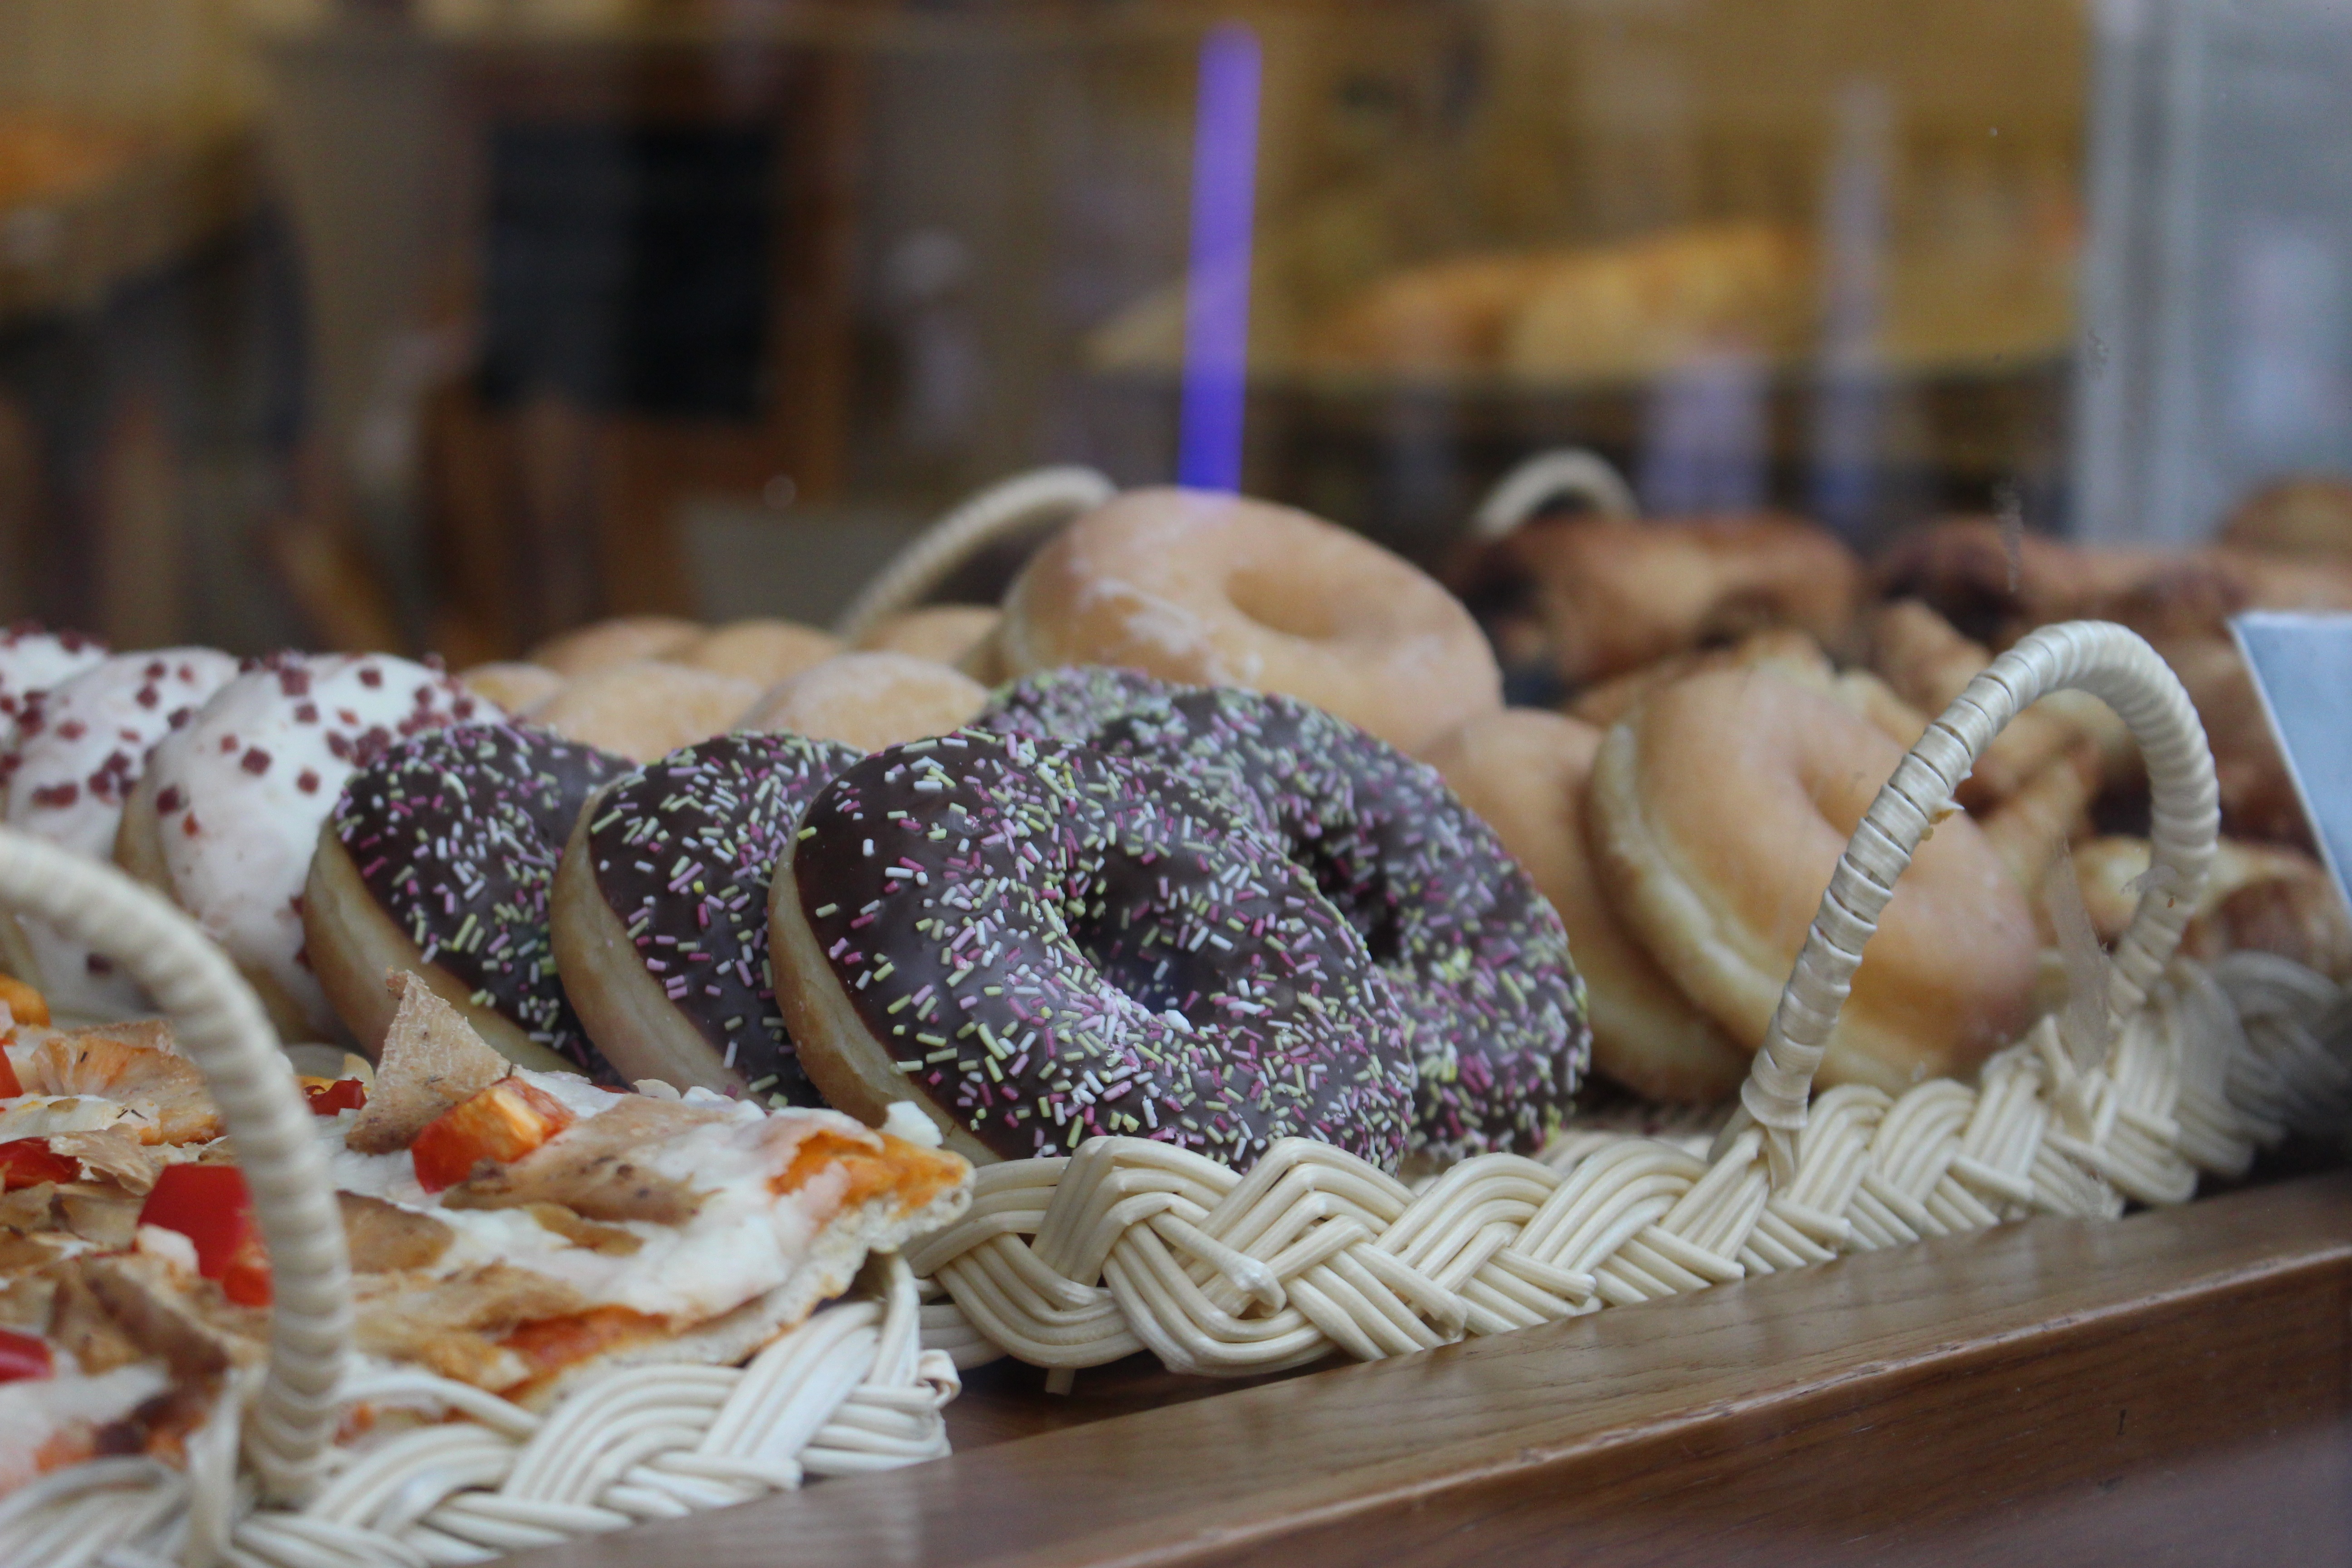
flower, food, baking, frosting, pastry, christmas decoration, art, design, sweets, frosted, donuts, sweetness, sweetened